2016 United States presidential election in North Carolina

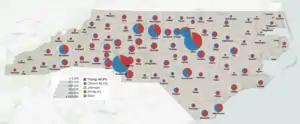
Results by county showing number of votes by size and candidates by color

The 2016 United States presidential election in North Carolina held on Tuesday, November 8, 2016, as part of the 2016 United States presidential election in which all 50 states plus the District of Columbia participated. North Carolina voters chose electors to represent them in the Electoral College via a popular vote, pitting the Republican Party's nominee, businessman Donald Trump, and running mate Indiana Governor Mike Pence against Democratic Party nominee, former Secretary of State Hillary Clinton, and her running mate Virginia Senator Tim Kaine. North Carolina had 15 electoral votes in the Electoral College.